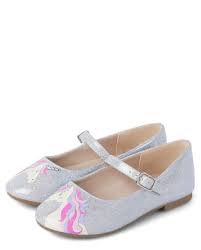
Label: Ballet Flat